Tony Kovaleski

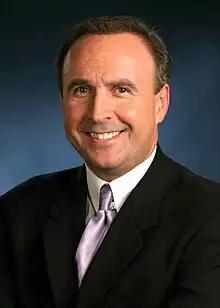
Tony Kovaleski

Anthony Carl Kovaleski (born 1959) is an American investigative journalist for Denver television station KMGH. Previously, Kovaleski worked at KNTV in San Jose, California from 2012 to 2015. From 2001 to 2011, he was the investigative reporter at KMGH and rejoined the station in 2015.